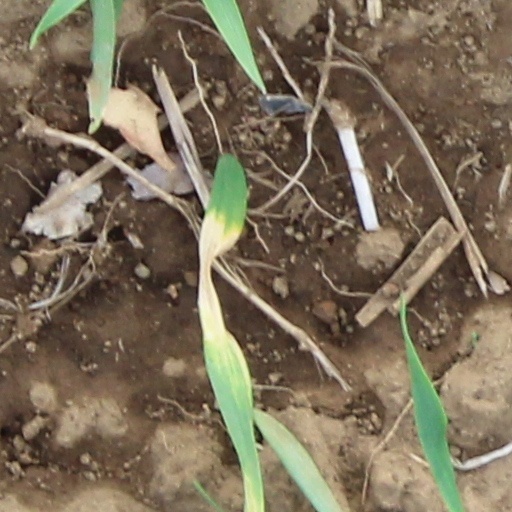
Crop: wheat